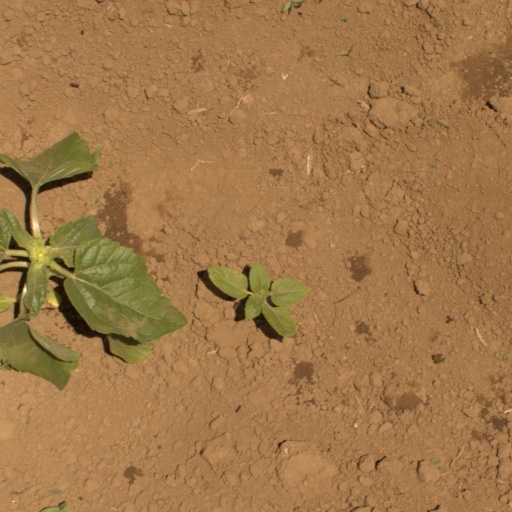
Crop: Jerusalem artichoke